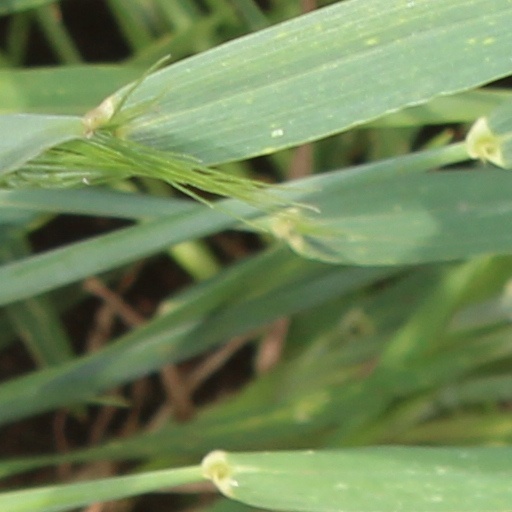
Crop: wheat